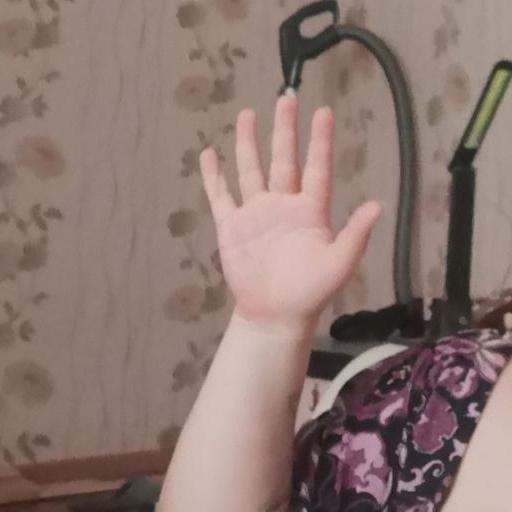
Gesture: palm